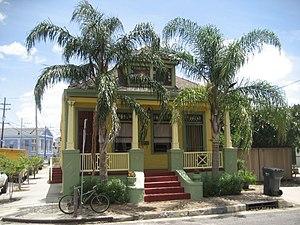
Le Faubourg Marigny est un quartier de la ville de La Nouvelle-Orléans.